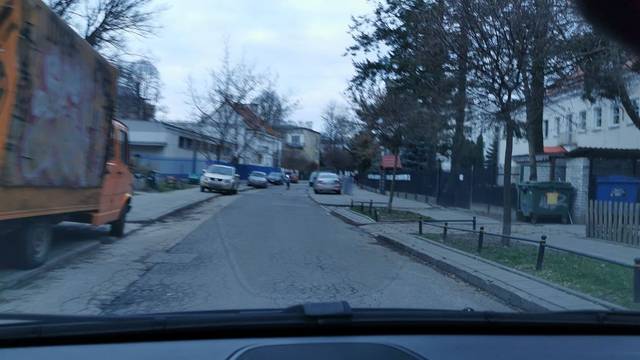
Region: Poland
Coordinates: 52.237, 21.055